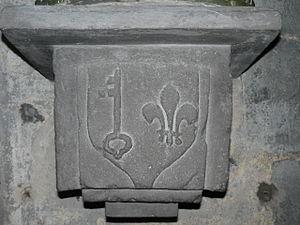
Console de statue (pierre de Volvic) aux armes de l'abbaye de Mozac (clef de saint Pierre et fleur de lys) dans le collatéral sud de ladite église.
L'abbaye Saint-Pierre-et-Saint-Caprais de Mozac, plus communément appelée abbaye de Mozac, est l'une des plus anciennes et des plus importantes abbayes de Basse-Auvergne. Située à Mozac, elle est fondée à la fin du VIIᵉ siècle et régie dès l'origine par la règle de saint Benoît. Elle est rattachée à l'abbaye de Cluny en 1095 et porte le titre d'« abbaye royale ». Les moines la quittent à la Révolution française et l'abbatiale devient l'église paroissiale unique du village de Mozac en 1790.